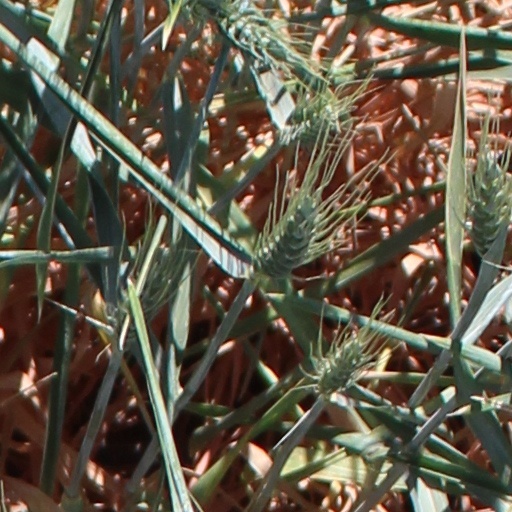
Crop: wheat